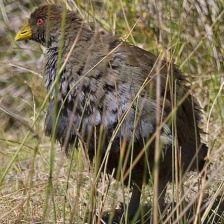
Species: TASMANIAN HEN
Scientific name: TRIBONYX MORTIERII
ImageNet parent category: european_gallinule